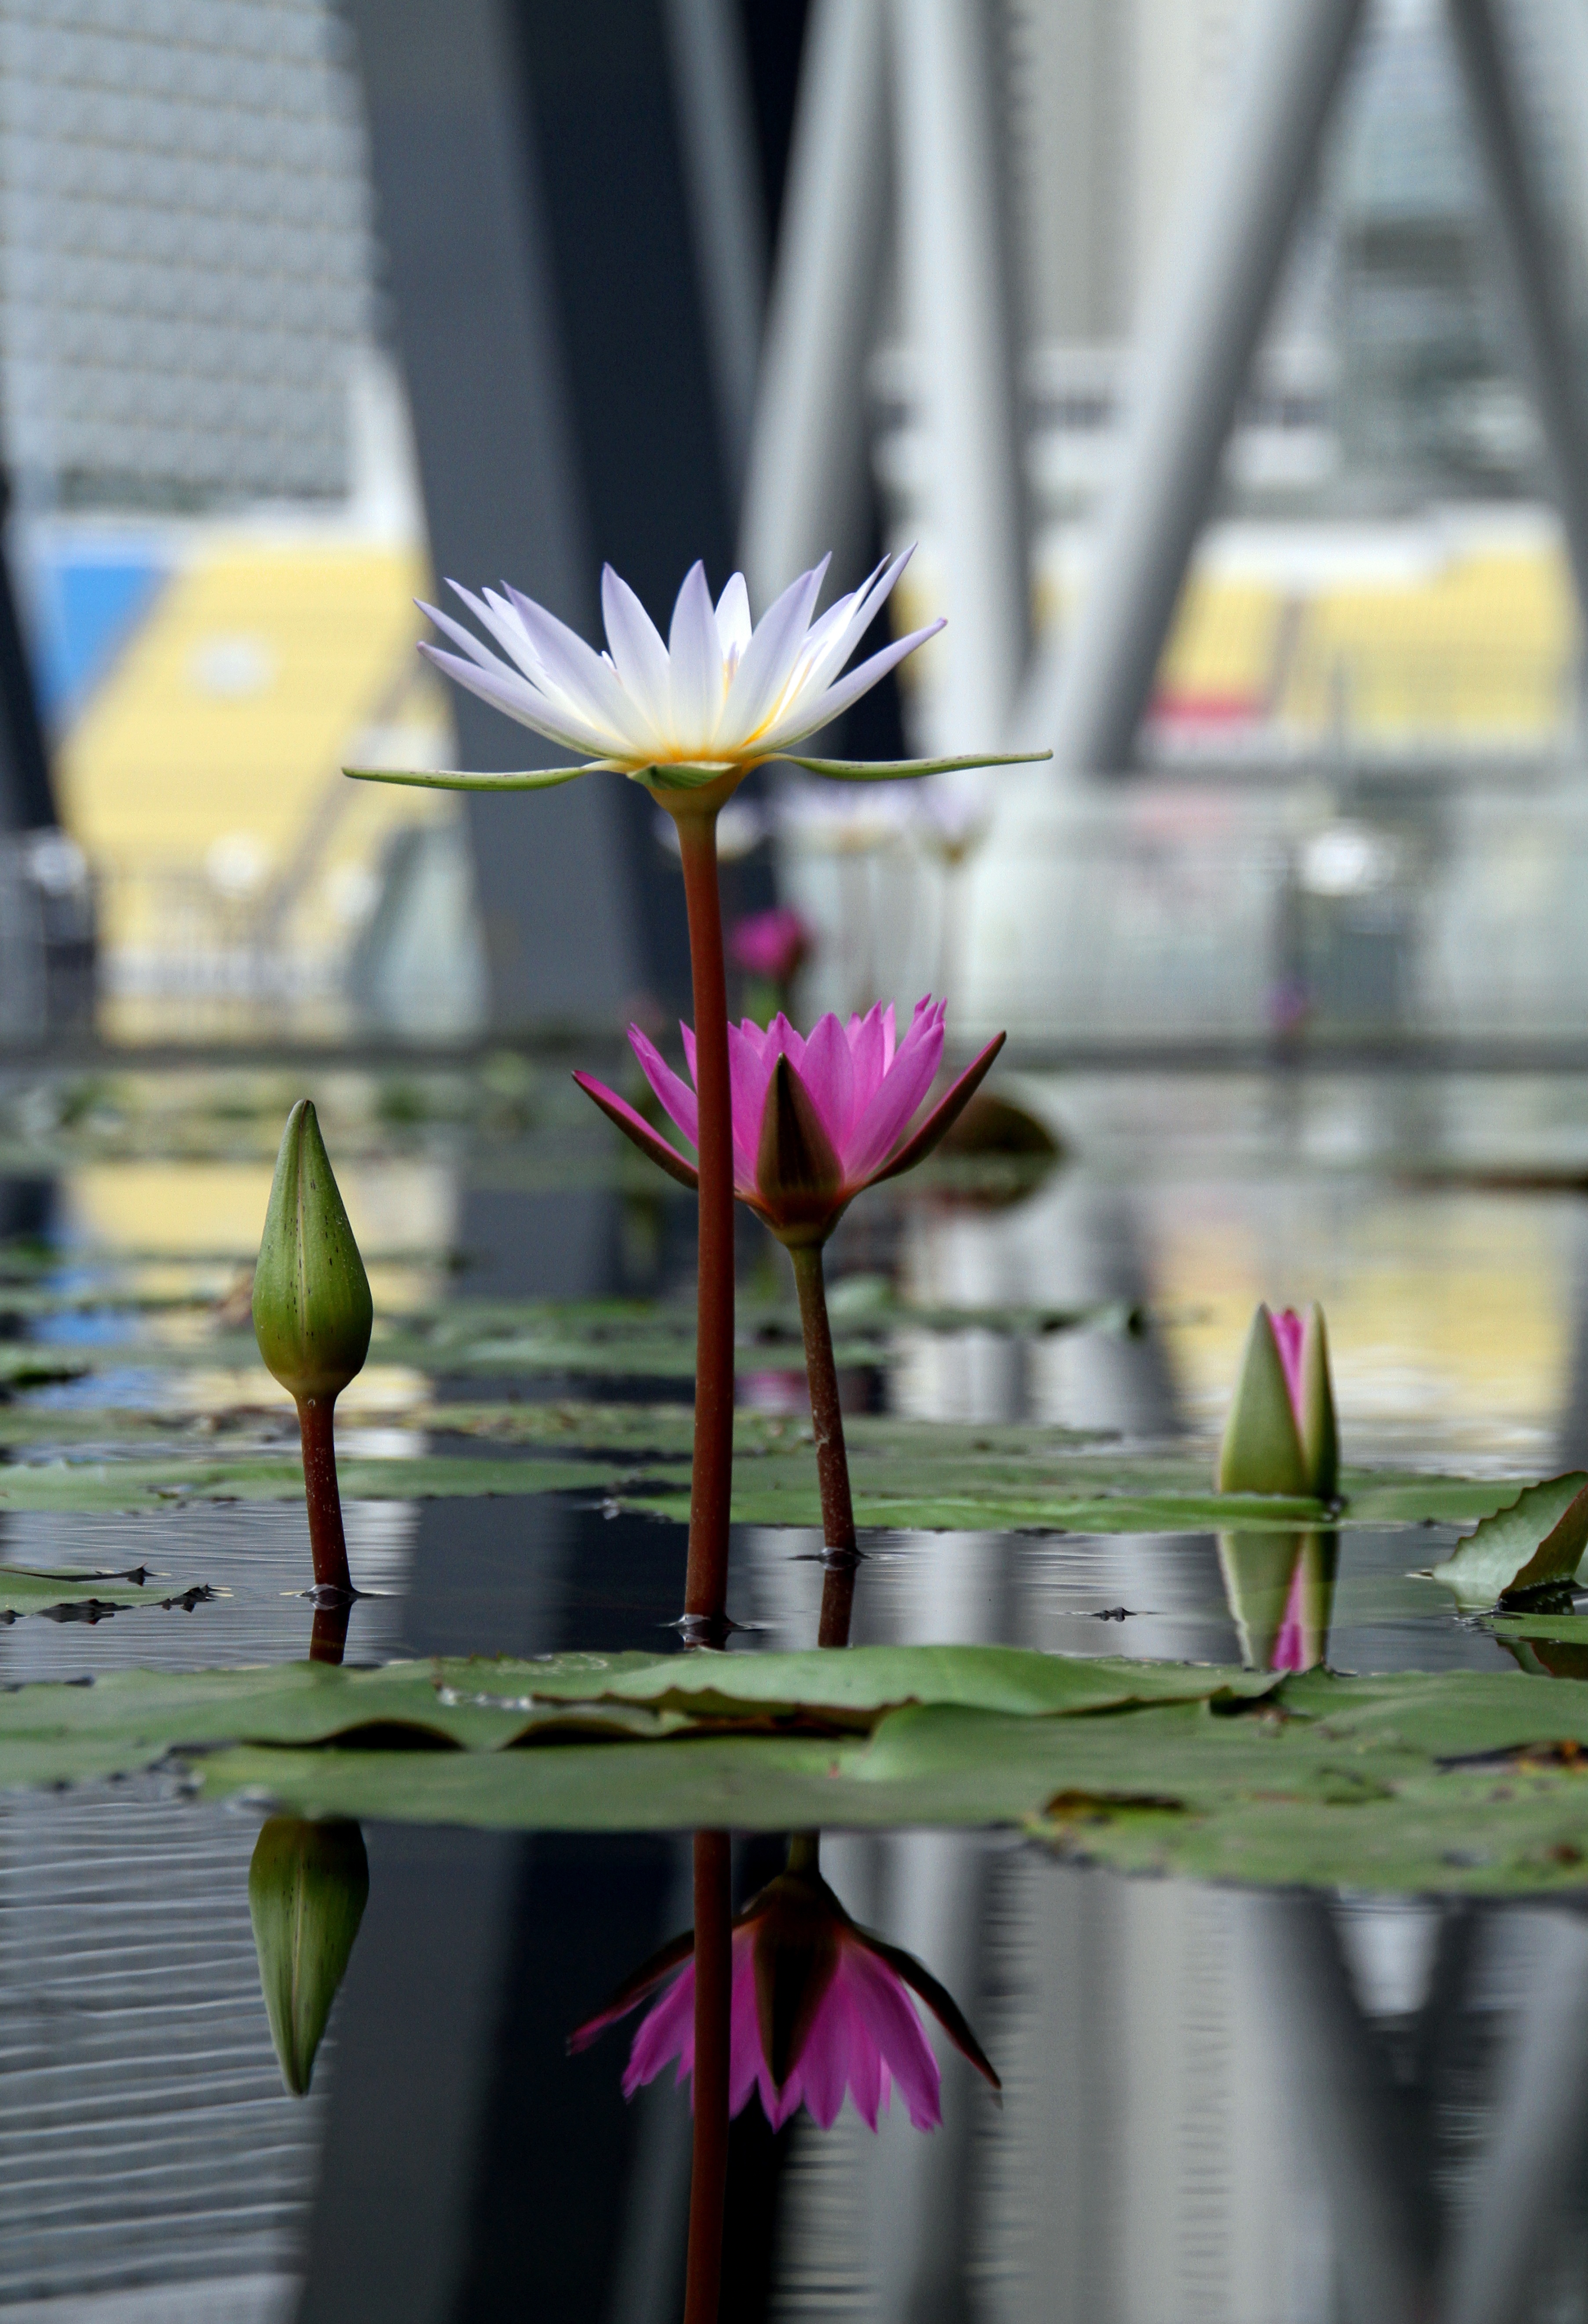
water, plant, flower, pond, spring, green, color, botany, yellow, flora, water lily, lotus flower, lotus, lily, floristry, macro photography